2014 Crimean status referendum

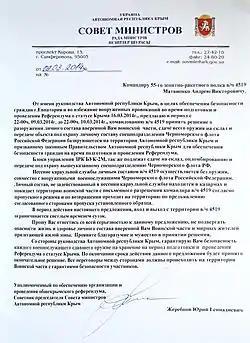
Request made in Russian language by the Ukrainian Council of Ministers of Crimea to the Ukrainian 55th Anti-Aircraft Artillery regiment in Yevpatoria to lay down arms under control of the Russian Black Sea Fleet for the period of the referendum.

Amidst tensions in the region during the Ukrainian revolution, On February 27, Russian forces cut the Crimean Peninsula off from the mainland Ukraine and took over the Supreme Council of Crimea. Under armed occupation, the Crimean regional government was dissolved and reconstituted under Russian supervision, and voted to hold a referendum on the status of Crimea on May 25.